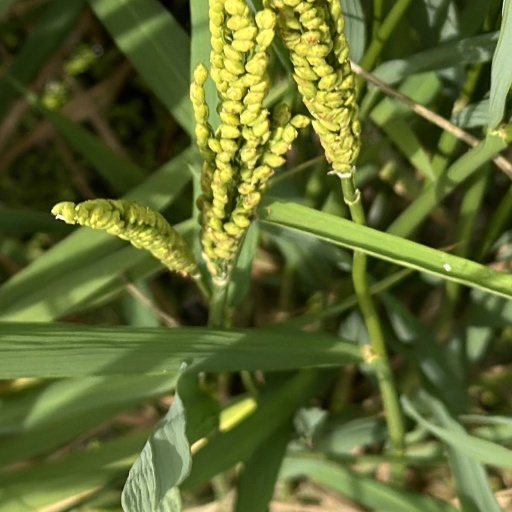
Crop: rice